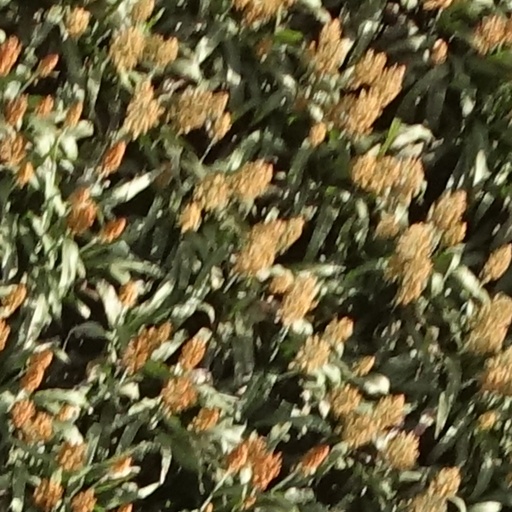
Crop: sorghum